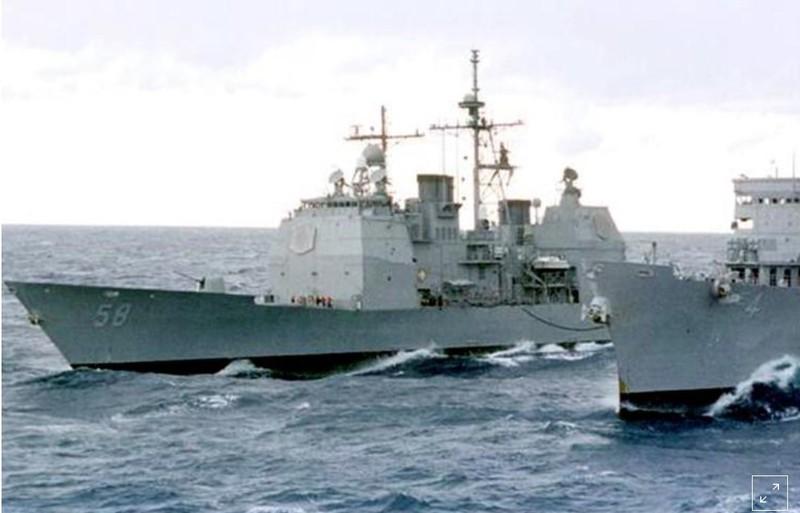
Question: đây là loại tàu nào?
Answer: đây là tàu chiến quân đội